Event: Nepal Earthquake
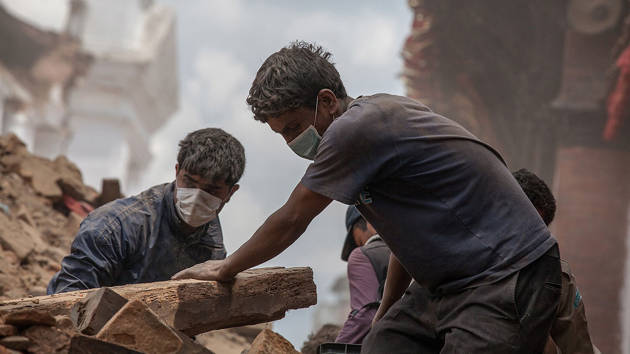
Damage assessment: damage